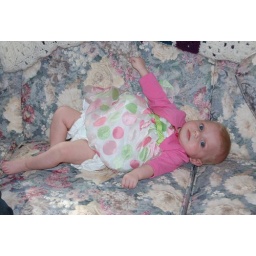
That's my baby Granddaughter Kylah, in her pretty pink and green polka dot  Easter dress.